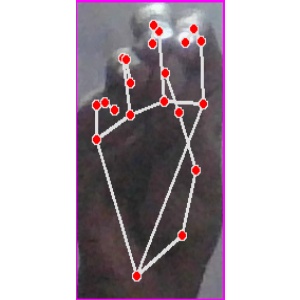
अक्षर: ङ